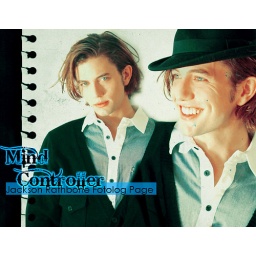
White paper in a red background